Broken Sword: Shadow of the Templars – The Director's Cut

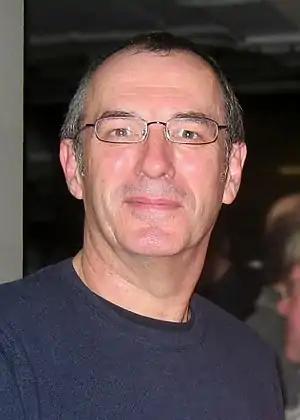
Man with glasses

On March 21, 2009, Ubisoft released a "director's cut" of "The Shadow of the Templars" for the Wii and Nintendo DS. According to Revolution's managing director, Charles Cecil, the "Director's Cut" came about thanks to a group of "Broken Sword" fans, who started an online petition begging him to bring the series to the Wii and DS. Rather than only porting the original game, as he did on the Game Boy Advance, Cecil thought it was time to reward fans with something new and different – hence the "Director's Cut"s additional material. The was the basis for this version due to ease by which to build upon the Game Boy Advance version. The Game Boy Advance version had less content than the original version, and while this version was more faithful to the original, there were still some features absent due to the Nintendo DS' limitations.